Locomotive

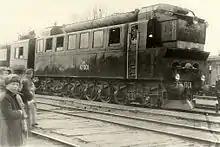
The first useful diesel locomotive (a diesel–electric) for long distances, the SŽD Eel2, 1924 in Kyiv

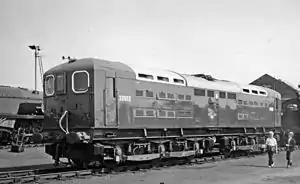
Southern Railway (UK) 20002 was equipped with both a pantograph and contact shoes.

Internal combustion locomotives use an internal combustion engine, connected to the driving wheels by a transmission. They typically keep the engine running at a near-constant speed whether the locomotive is stationary or moving. Internal combustion locomotives are categorised by their fuel type and sub-categorised by their transmission type.